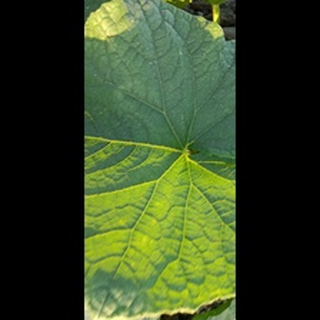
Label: healthy_cucumber